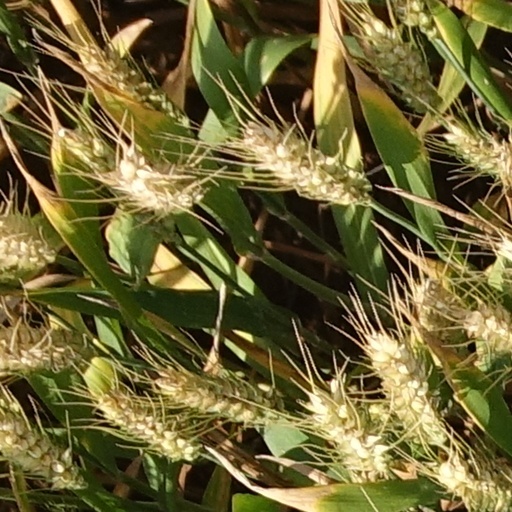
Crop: wheat